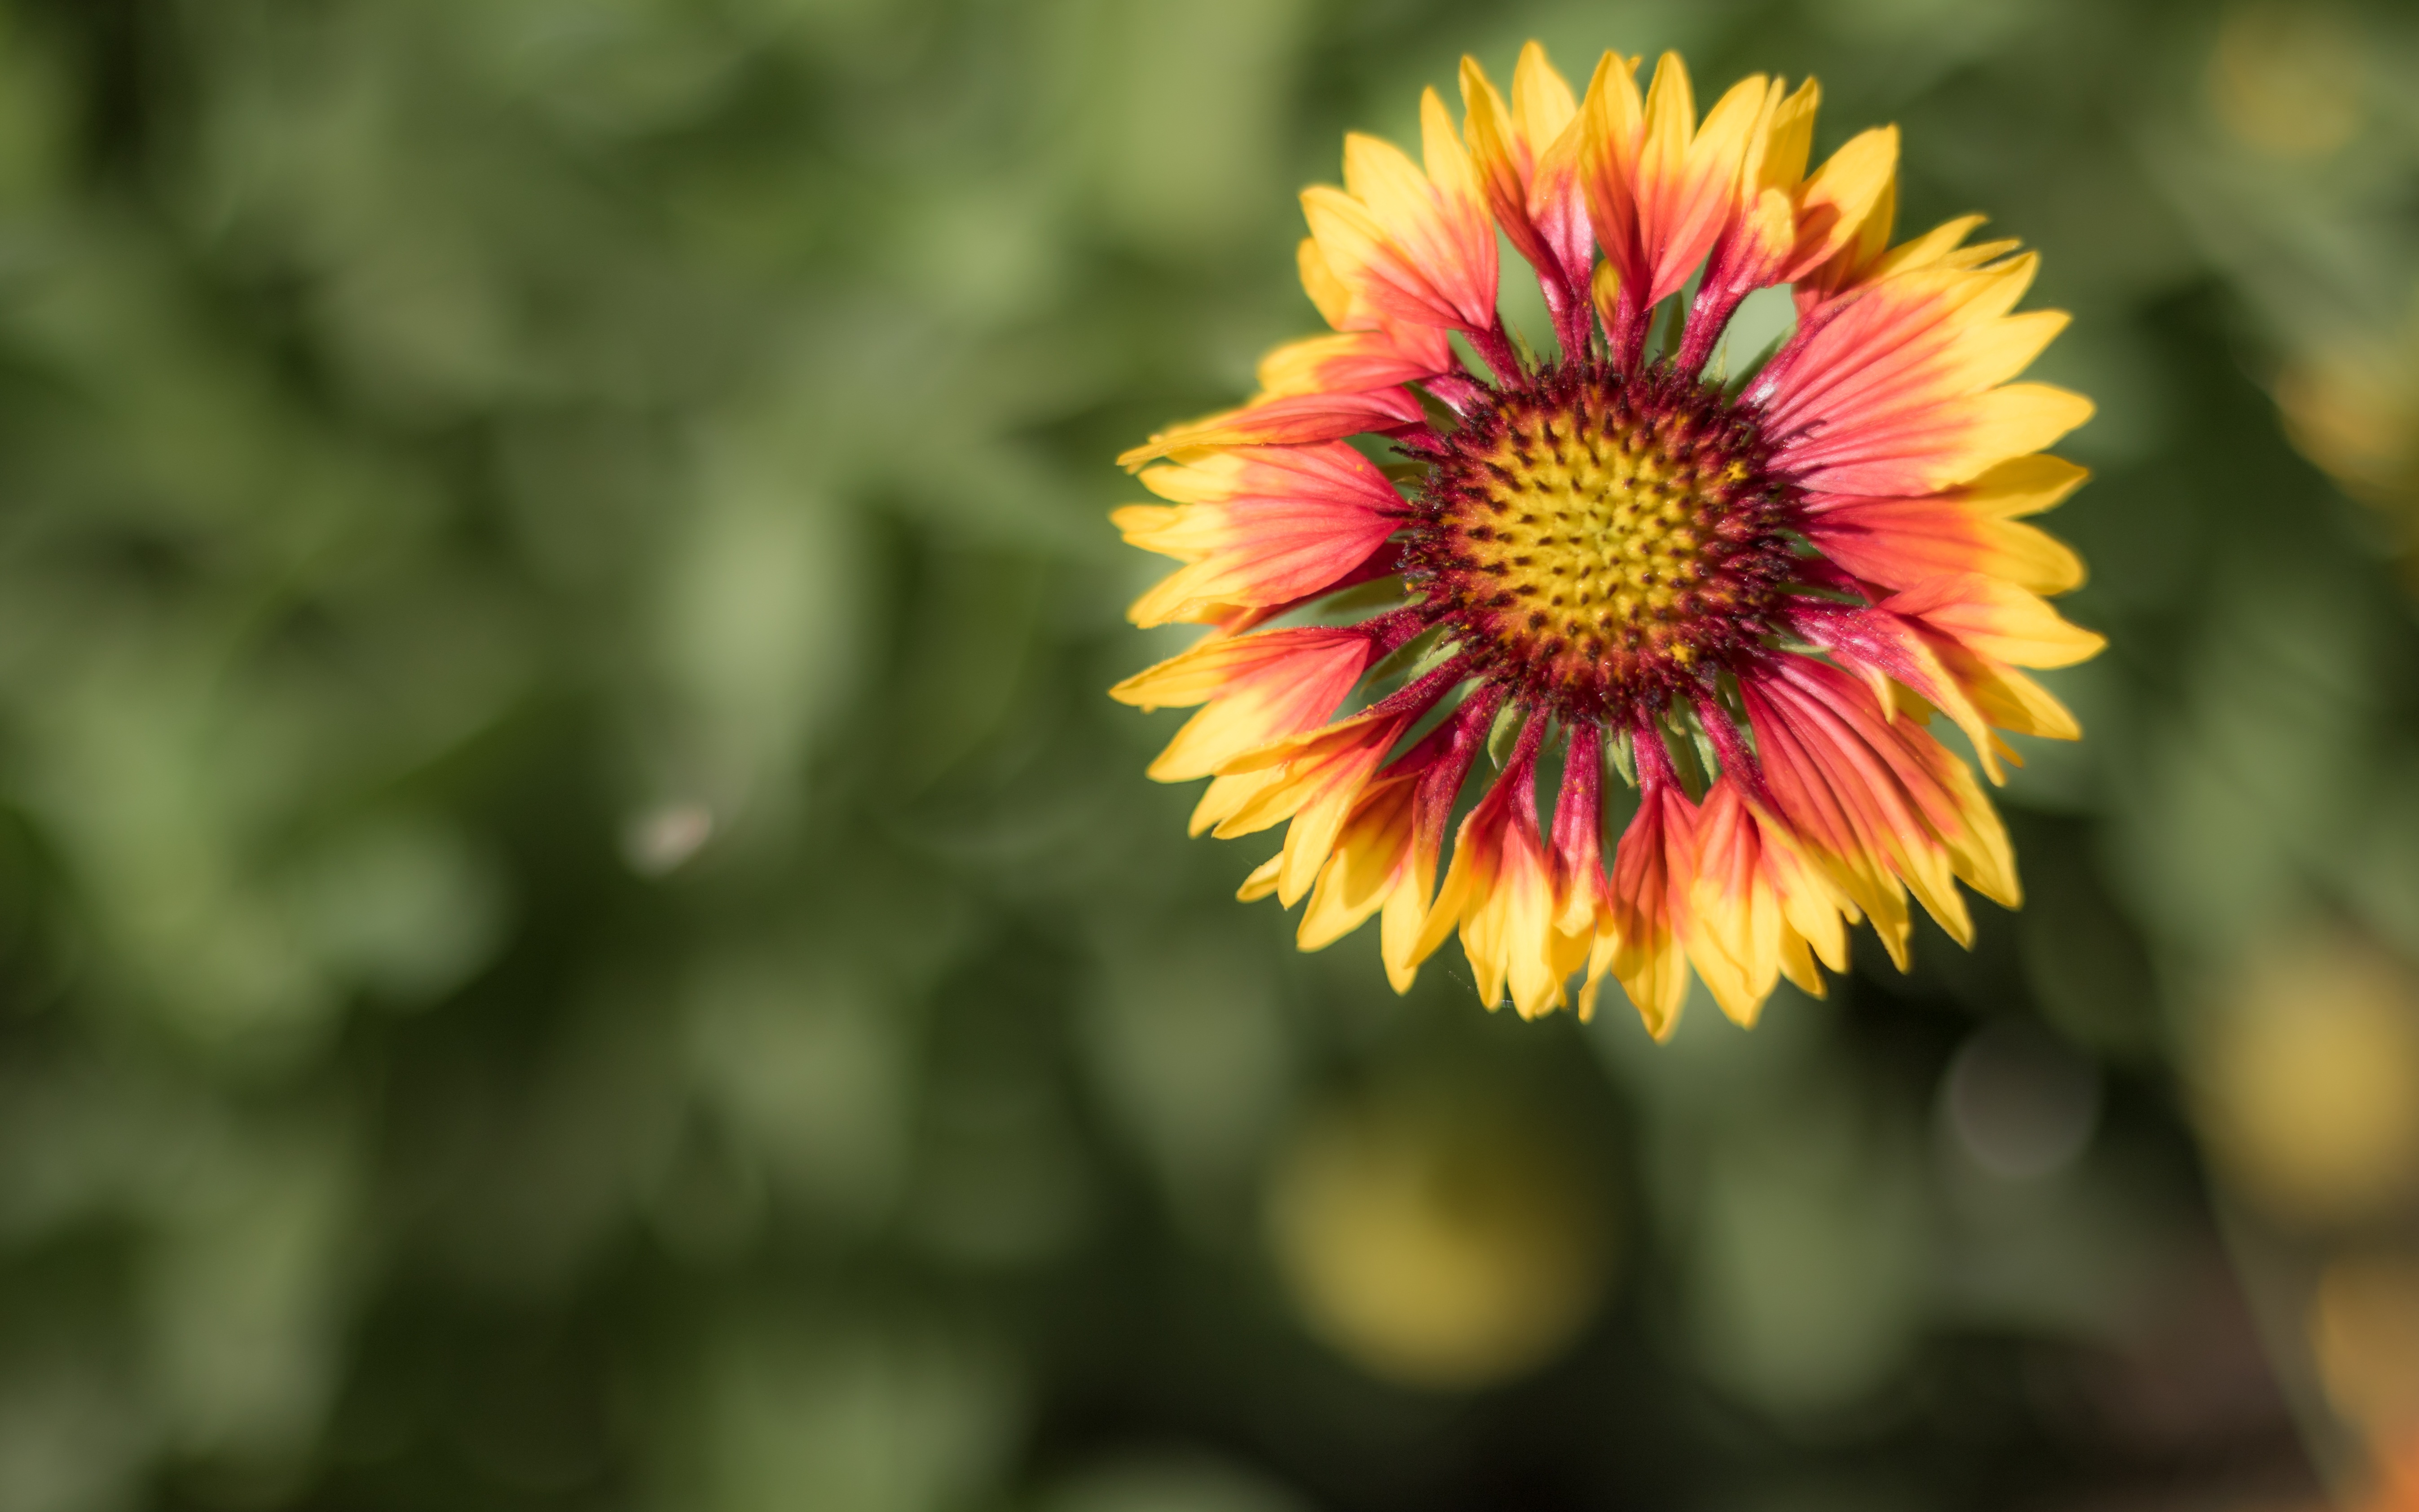
nature, blossom, plant, flower, petal, summer, color, natural, botany, colorful, yellow, garden, flora, botanical, wildflower, close up, macro photography, flowering plant, daisy family, plant stem, land plant